Video door-phone

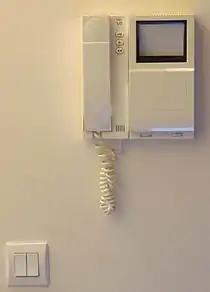
video door phone

A video door-phone (also known as a video door entry or video intercom) is a stand-alone intercom system used to manage calls made at the entrance to a building (residential complex, detached family home, workplace, etc.) with access controlled by audiovisual communication between the inside and outside. The main feature of video door entry is that it enables the person indoors to identify the visitor and, if (and only if) they wish, engage in conversation and/or open the door to allow access to the person calling.